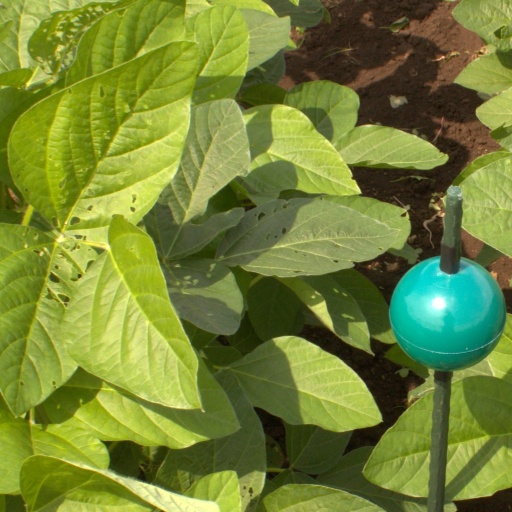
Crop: soybean